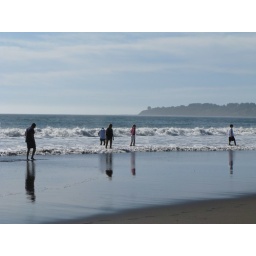
People walking in the water